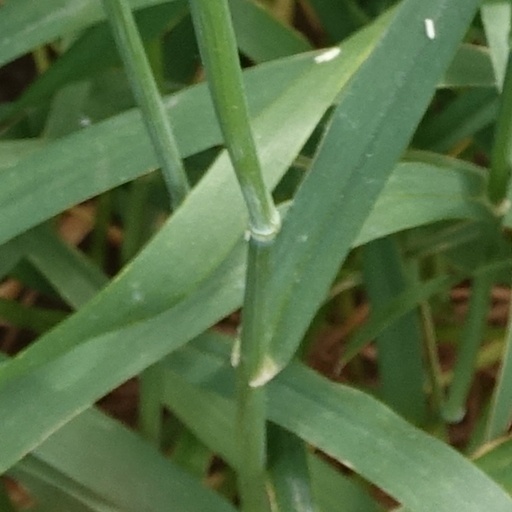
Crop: wheat